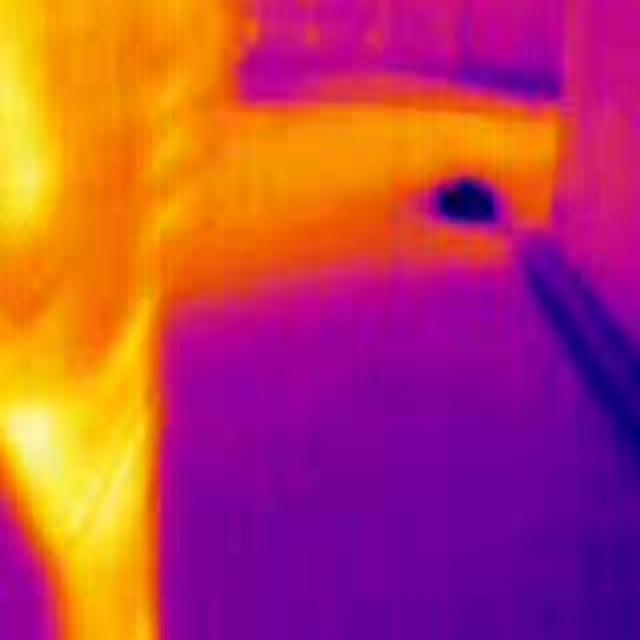
Detected objects:
label: person